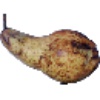
Label: Pear Abate 1